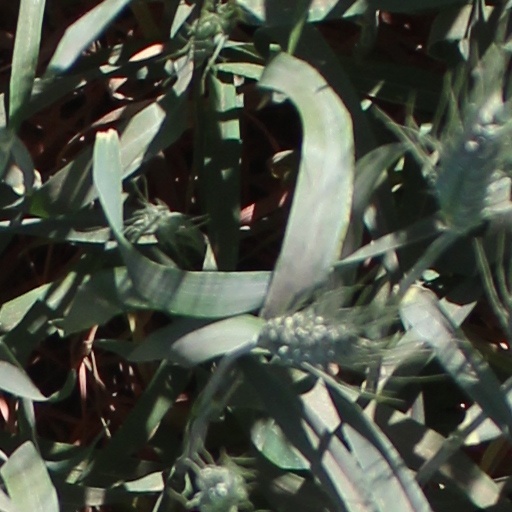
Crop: wheat